Roof seamer

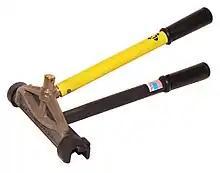
A hand crimper is used to flat-form the material ahead of a roof seamer or in place of roll forming in some applications.

In conjunction with the roof seaming machine, there are an array of hand tools that are used. The most common tool that is usually required when operating a roof seamer is a "hand crimper". The hand crimper is used to "flat form" the panel seams into the appropriate configuration to prepare the seam for the roof seamer to be applied. Other common tools are snips, nibblers, and shears.